History of rail transport in Belgium

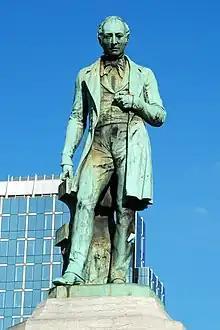
Statue of John Cockerill in Brussels

Attempts to build railways in Belgium significantly predated the establishment of the first line. In 1829, the British-Belgian industrialist John Cockerill tried to obtain a concession from the Dutch king William I to build a railway line from Brussels to Antwerp, without success. Shortly after the independence of Belgium from the Netherlands after the Belgian Revolution of 1830, a debate opened on the desirability of establishing public railway lines using the steam locomotives recently developed in England, where the first private railway had been completed in 1825.